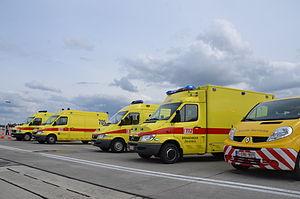
En Belgique, l'aide médicale urgente est l'un des trois services d'urgence du pays avec la police et les services de sécurité civile. Elle désigne les moyens médicaux de premiers secours du Royaume. Ils sont sous l'autorité du service public fédéral Santé publique.